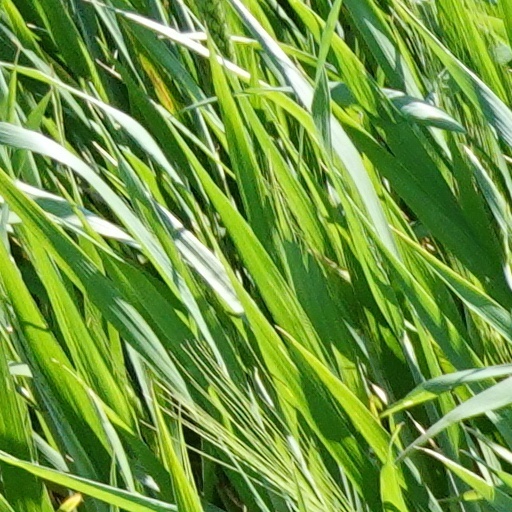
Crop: wheat